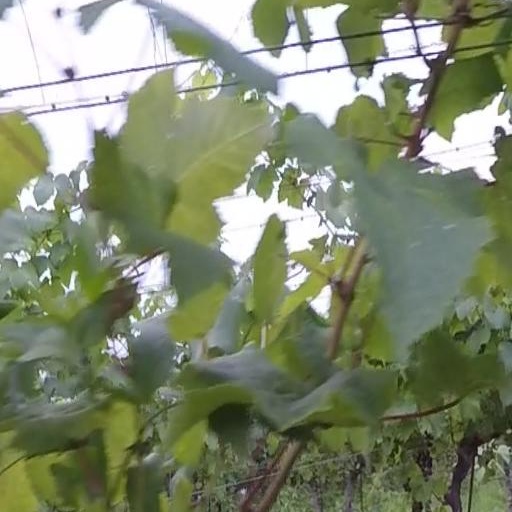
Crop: grape